Edwards Air Force Base

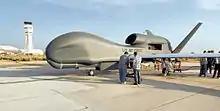
452d Flight Test Squadron Northrop Grumman Block 20 RQ-4B Global Hawk ("05-2023") being serviced at Edwards AFB

The new millennium brought new projects with worldwide impact. The X-35A and X-32A, competing models for the Joint Strike Fighter program, made their first flights in September and October 2000. The X-35A won the competition in 2001 and will eventually be built in various versions for America's flying armed services and for foreign air forces as well. Also new are the RQ-4 Global Hawk, YAL-1 Airborne Laser, the B-52 synthetic fuel program, the C-17 Globemaster III, and many prototype unmanned aerial vehicles (UAVs).